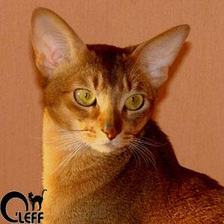
Species: cat
Breed: Abyssinian